Sled Storm (2002 video game)

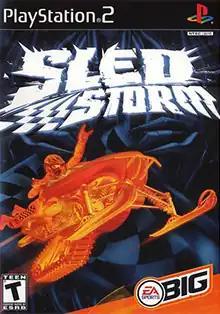
North American version cover art

Sled Storm, sometimes mislabeled as Sled Storm 2, is a snowmobile racing video game for the PlayStation 2 developed by EA Canada and published by Electronic Arts under the EA Sports BIG label. Released in 2002, it is a sequel to the PlayStation game of the same name. The gameplay is more similar to "SSX", even featuring characters from that series as playable guest characters.